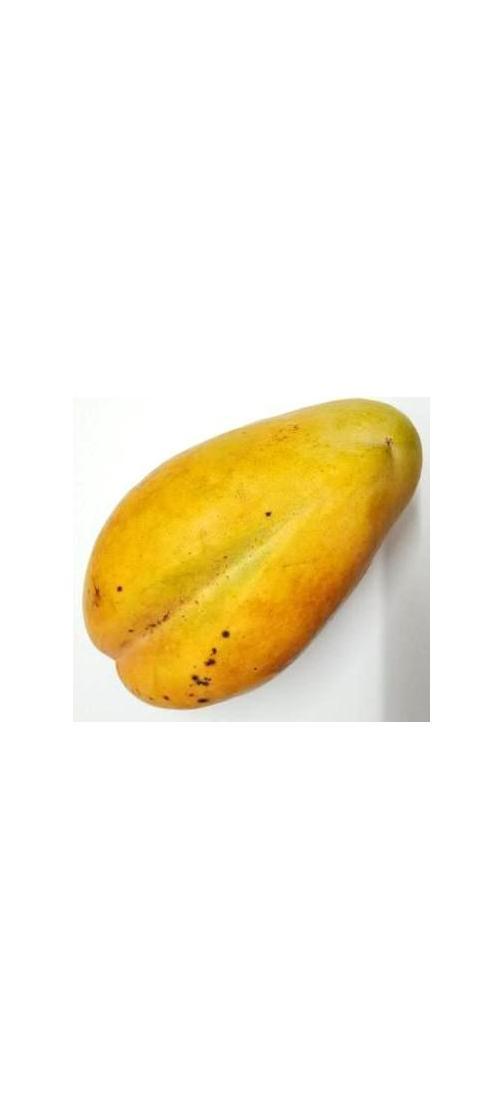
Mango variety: Bari-11